Rhythm Nation

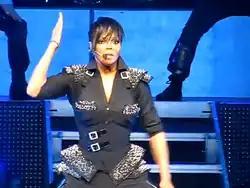
Jackson performing "Rhythm Nation" on Number Ones, Up Close and Personal

During its initial promotion, "Rhythm Nation" was performed on "Top of the Pops" and TV Plus, in addition to Germany's "Countdown" and "Peter's Pop Show". It was also performed for Queen Elizabeth II and the Royal Family at a "Royal Variety Performance". Jackson's pants split during the performance due to its intense choreography. It was performed on "The Ellen DeGeneres Show" and "America United: In Support of Our Troops" concert during promotion for her tenth album, "Discipline". The song was notoriously performed with "All for You" and an excerpt of "The Knowledge" at the Super Bowl XXXVIII halftime show, in which Jackson's breast was accidentally exposed by Justin Timberlake. The performance led to the inspiration for YouTube and launch of Facebook, also becoming the most watched, recorded, and replayed event in television history. It also set a record for Jackson as the most searched term and image in internet history.